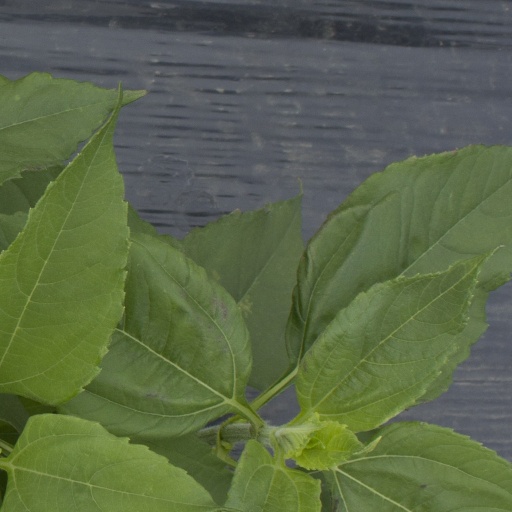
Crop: Jerusalem artichoke